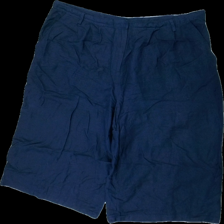
View: front
Type: Shorts
Category: Men
Brand: Not in the list
Brand text on label: izabella
Colors: Blue
Material: 56% cotton 44% viscose
Cut: Regular
Season: Summer
Stains: Major
Damage: fläck
Damage location: middle center
Damage 2 location: top center
Price range: <50
Recommended usage: Export
Description: mörkblå shorts med fläck fram